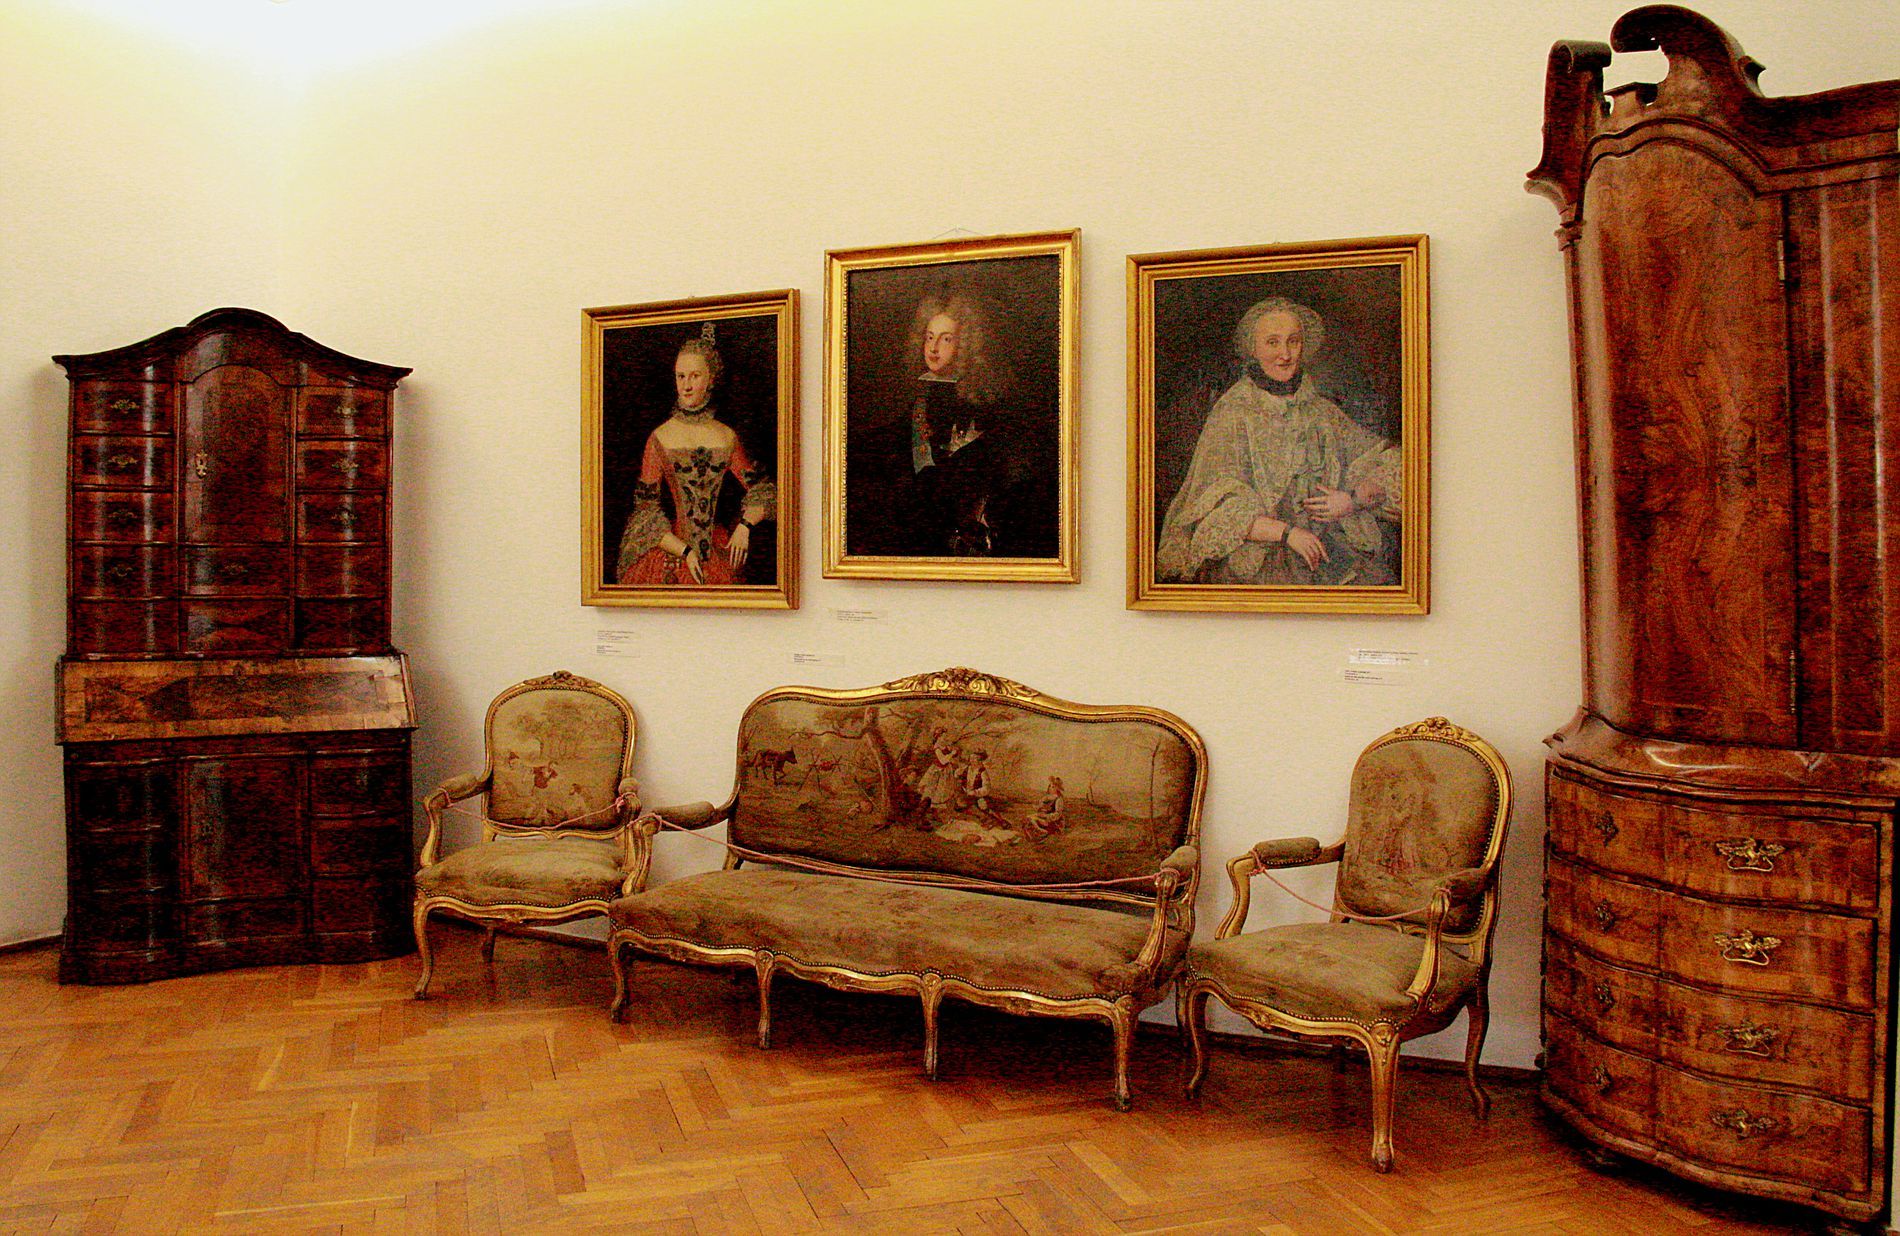
Vintage Room Display
A vintage Reception room with antique furniture with a wooden cabinet on the left and another tall one on the right. In the middle there’s a classic sofa with two matching chairs, Above them there are three old portraits hang on the wall. The floor is wooden with a herringbone pattern.
A wide angle shot capturing a Vintage room with antique furniture and three portraits, The lighting is warm and soft most likely coming from ceiling lights creating minimal shadows and an even glow across the room, The mood is calm and nostalgic, creating a sense of historical charm.
Labels: Furniture, Architecture, Building, Indoors, Living Room, Room, Couch, Wood, Chair, Floor, Flooring, Person, Interior Design, Cabinet, Hardwood, Bench, Adult, Bride, Female, Wedding, Woman, Art, Painting, Face, Head, Home Decor, Closet, Cupboard, Waiting Room, Reception, Reception Room, Table, Corner
Camera: NLib Universal NImageFileJPG 1.0.1